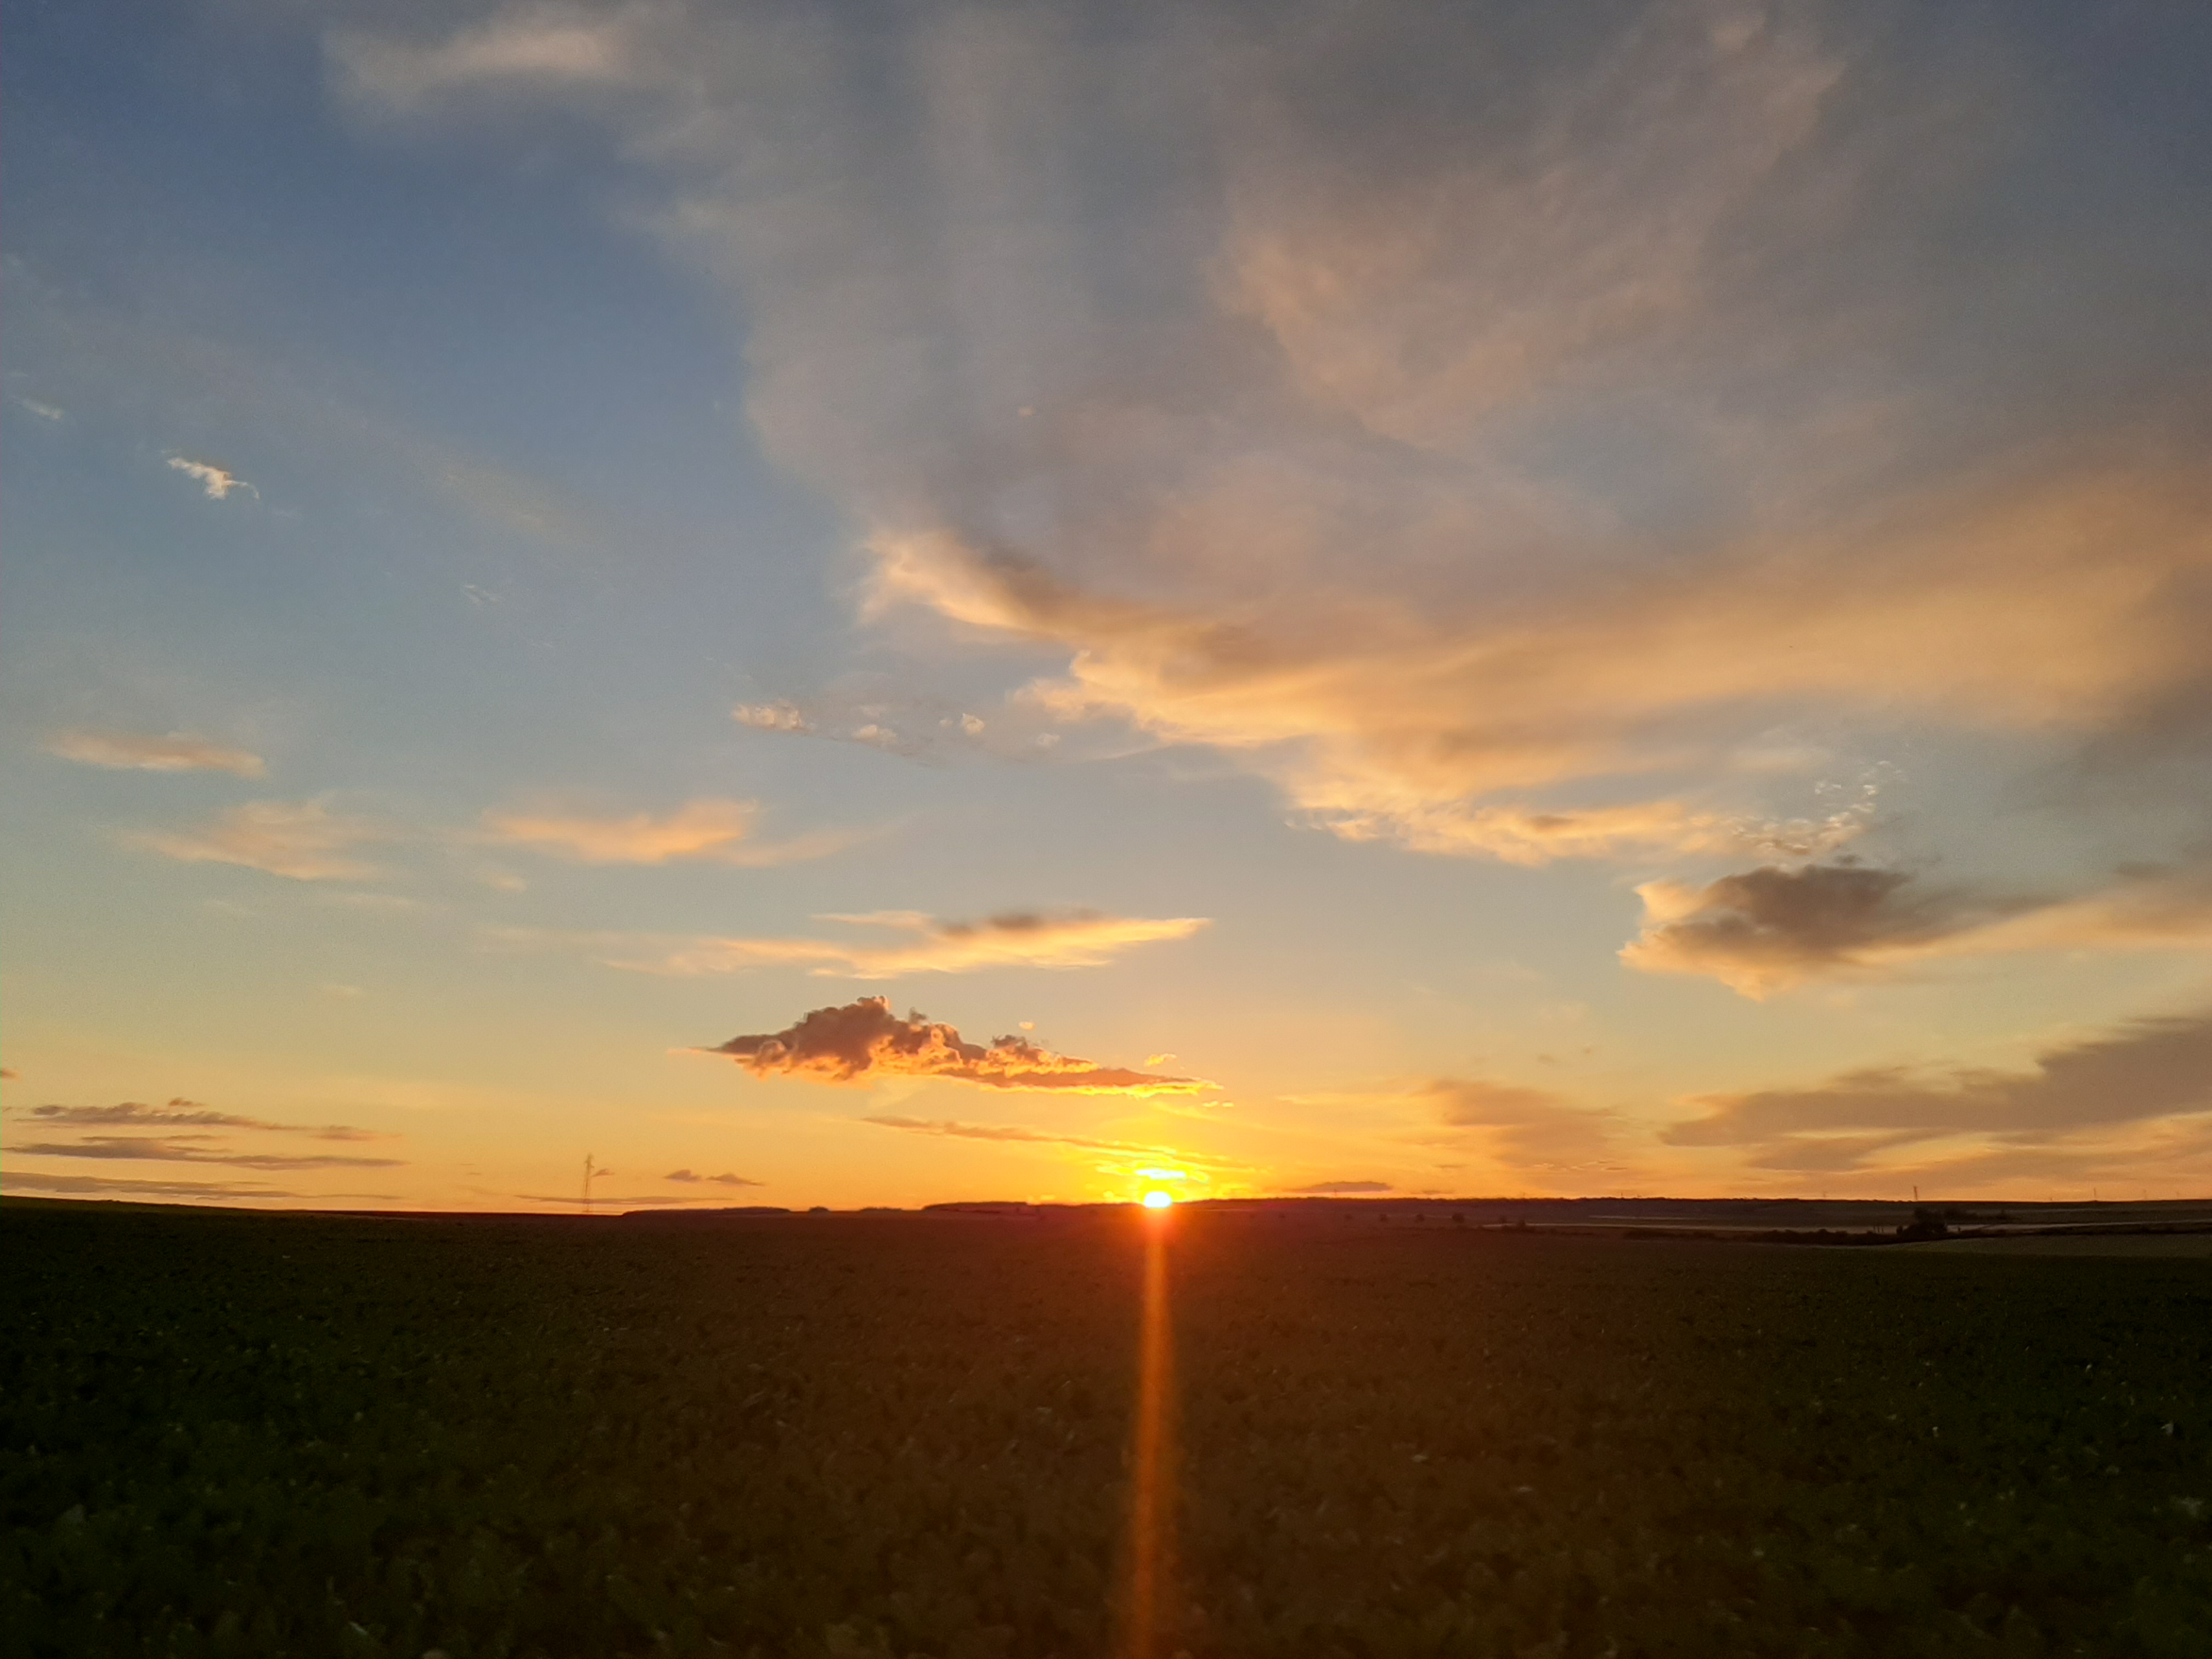
sky, horizon, cloud, sunset, sunrise, sun, evening, morning, daytime, natural landscape, afterglow, atmosphere, sunlight, dusk, ecoregion, tree, calm, dawn, plain, landscape, astronomical object, rural area, field, grass, sea, red sky at morning, cumulus, meteorological phenomenon, heat, plant, ocean, prairie, vacation, grassland